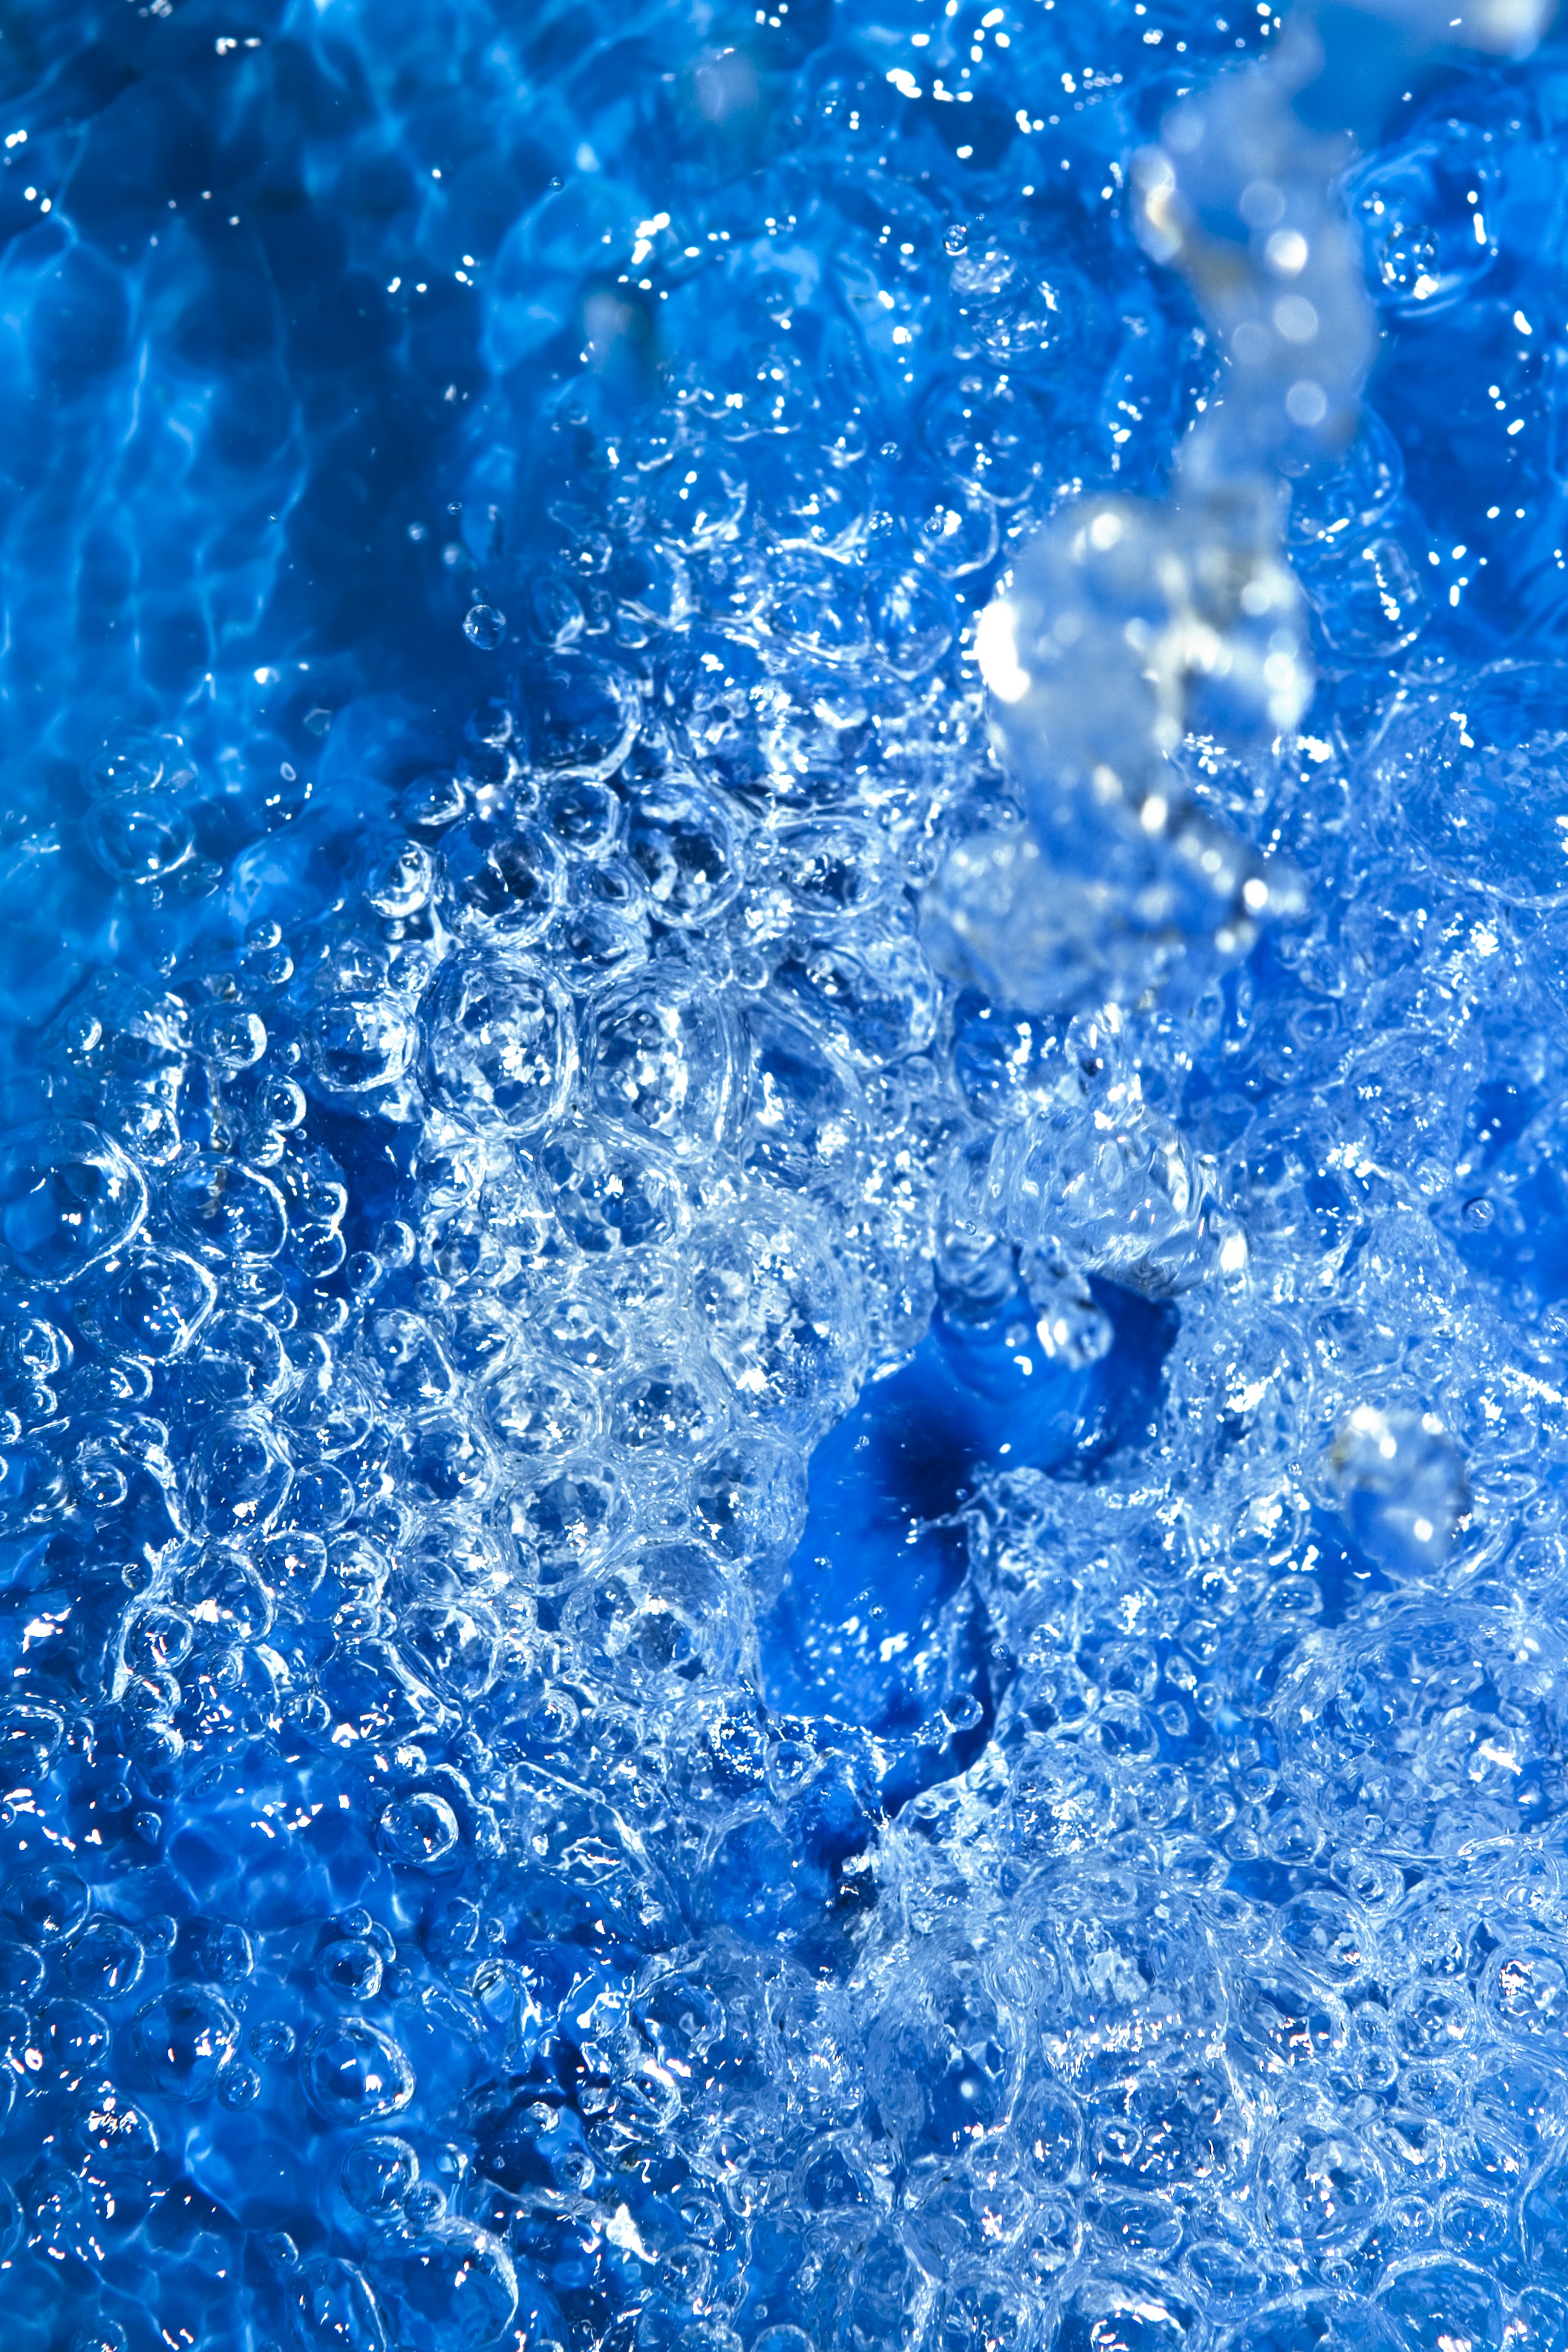
water, branch, drop, sunlight, flower, petal, frost, pool, ice, blue, bubbles, freezing